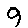
Label: 9